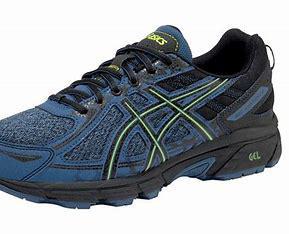
Brand: Asics
Model: Gel Venture 6